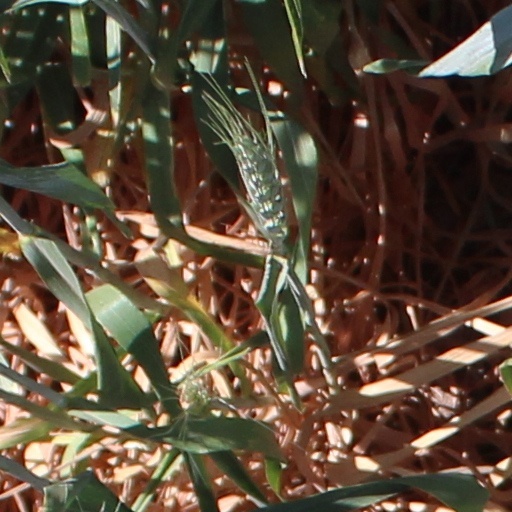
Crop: wheat